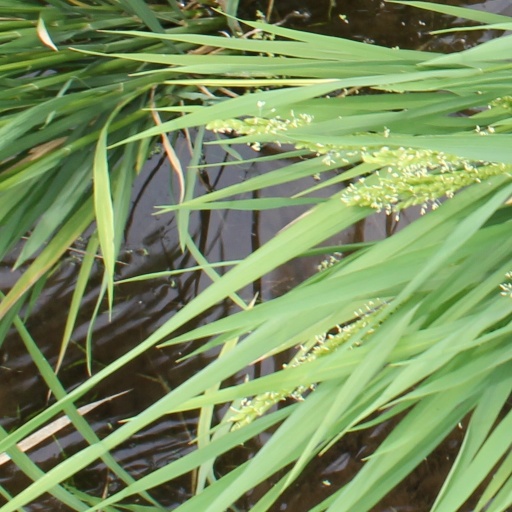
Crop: rice